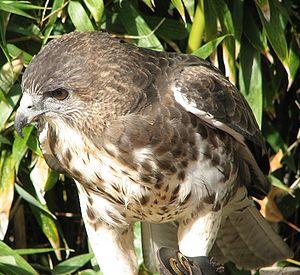
La Buse d'Hawaï ou ʻio est une espèce de rapaces endémique d'Hawaï, la seule de l'archipel, qui se reproduit uniquement sur Big Island, dans les arbres de l'espèce Metrosideros polymorpha.